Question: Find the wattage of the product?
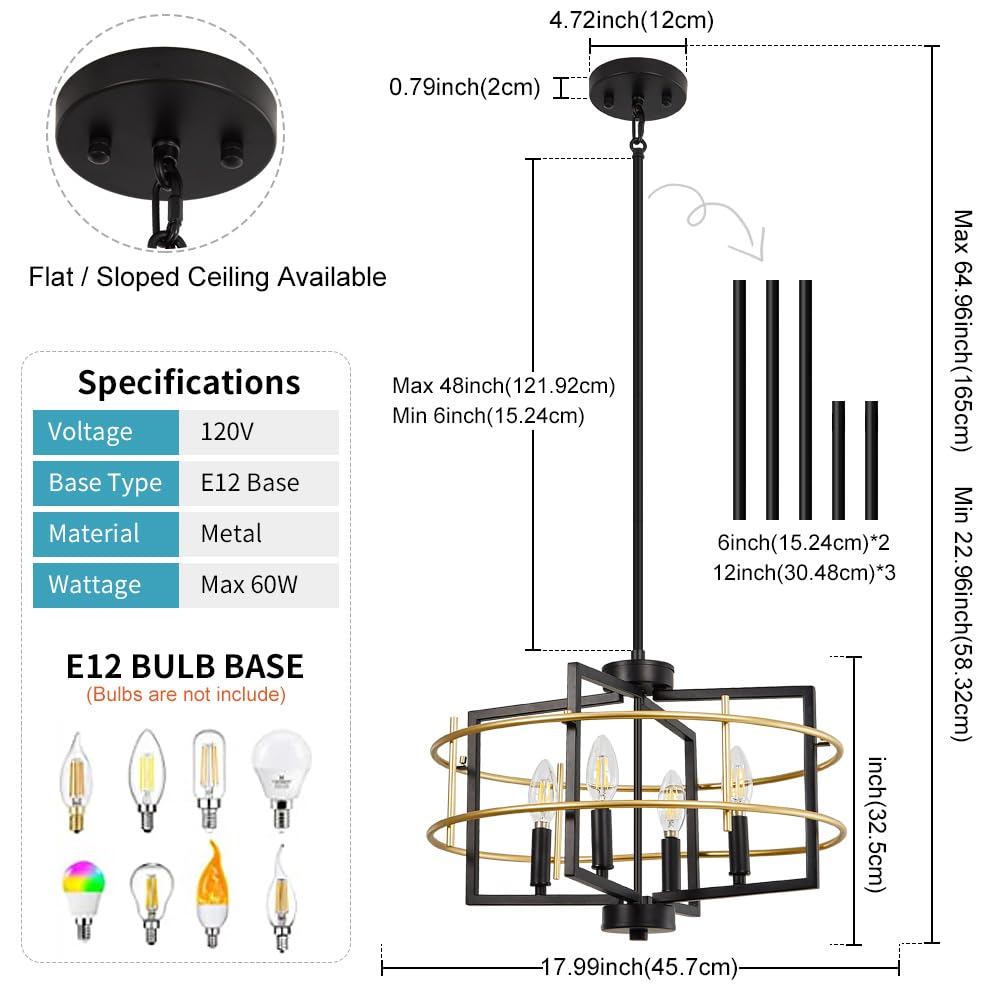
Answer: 60.0 watt